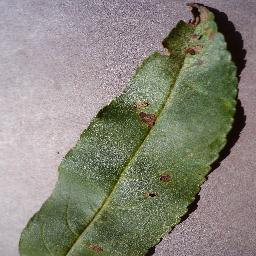
Label: Peach___Bacterial_spot